Raury

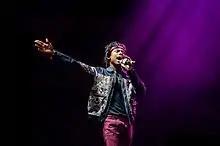
Raury performing in 2016

On August 25, 2014, Raury released his first mixtape, titled "Indigo Child". On the same year, he announced that he signed a deal with Columbia Records. In 2014, he was shortlisted for the BBC's Sound of 2015. In 2014, New Zealand singer Lorde invited Raury to contribute his vocals on the song "Lost Souls", which was included on . In January 2015, he was placed at number 4 on the list for the BBC's Sound of 2015. In 2015, Raury was featured on the cover of "XXL" magazine for the 2015 Freshman Class. On October 16, 2015, Raury released his debut studio album, titled "All We Need". His song, called "Crystal Express" (which was taken from his album "All We Need") appeared on the video game "FIFA 16". "Devils Whisper" (which also was taken from his album "All We Need") was used for the trailer of the popular "Coronation Street" storyline. In 2016, Raury went on tour as a support act for the rapper Macklemore. On September 15, 2016, Raury released a single called "Butterfly". The song "God's Whisper" appears in the motion pictures "American Honey", "Lucy", "Collide", and the Netflix series "Dark". The song "Devil's Whisper" appeared in the film "Logan". On November 17, 2017, Raury appeared on Jaden Smith's album "Syre", in the song "Falcon". As of 2018, it has been confirmed that Raury is no longer signed by the Columbia Records label. In an interview conducted by DJ Booth Raury stated that, "I went to Coachella without any support from the label. It was like they were trying to put me in a position of fear and weakness so I could run out of money and they could control me". On February 17, 2018, Raury released his latest single called "Odyssey" on his SoundCloud.